Comfort Asamoah

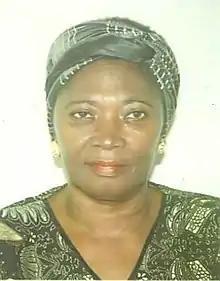

Comfort Asamoah was a Ghanaian politician. She was a member of parliament representing the Ashanti Region from 1960 to 1965 and the member of parliament for Asante Mampong from 1965 to 1966.